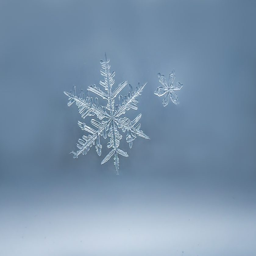
with colder temps , many photographers struggle getting out their cameras during winter .